Prairie dress

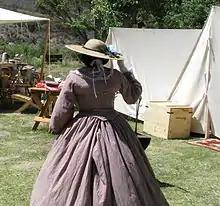
A prairie skirt worn as part of an American Civil War reenactment

A prairie dress or prairie skirt is a modest American style of skirt, an article of women's and girls' clothing.